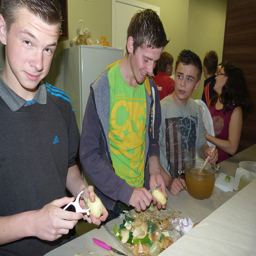
A young man with a pair of white shades flirts with the camera.
Three boys peel vegetables and cook at a counter.
some men are at a table making some food
Two teenagers at a kitchen counter peeling potatoes.
a number of people preparing food at a table